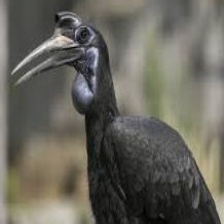
Species: ABYSSINIAN GROUND HORNBILL
Scientific name: BUCORVUS ABYSSINICUS
ImageNet parent category: hornbill